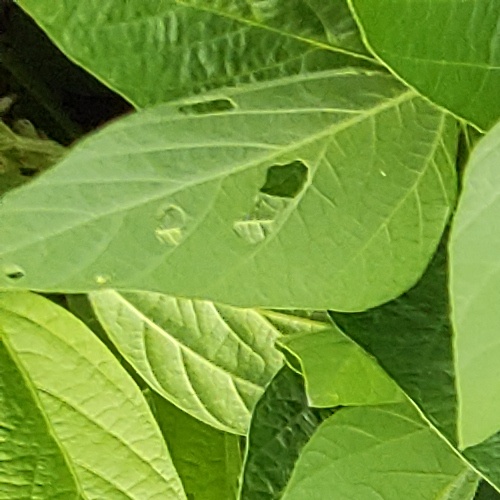
Label: Caterpillar